Architecture of Lebanon

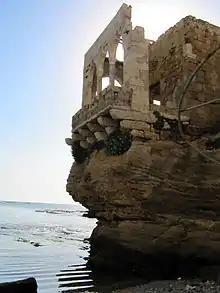
Makaad El Mir ruins by the rocky beach in Batroun, Lebanon

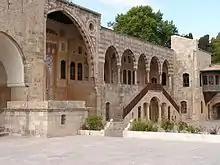
Beiteddine Palace

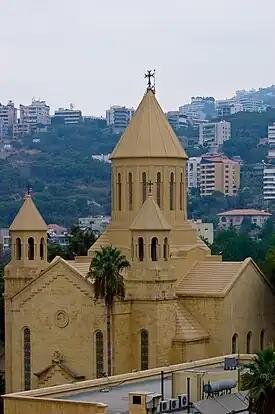
Cathedral of St Elie and St Gregory the Illuminator

The architecture of Lebanon embodies the historical, cultural and religious influences that have shaped Lebanon's built environment. It has been influenced by the Phoenicians, Romans, Byzantines, Umayyads, Crusaders, Mamluks, Ottomans and French . Additionally, Lebanon is home to many examples of modern and contemporary architecture. Architecturally notable structures in Lebanon include ancient thermae and temples, castles, churches, mosques, hotels, museums, government buildings, souks, residences (including palaces) and towers.